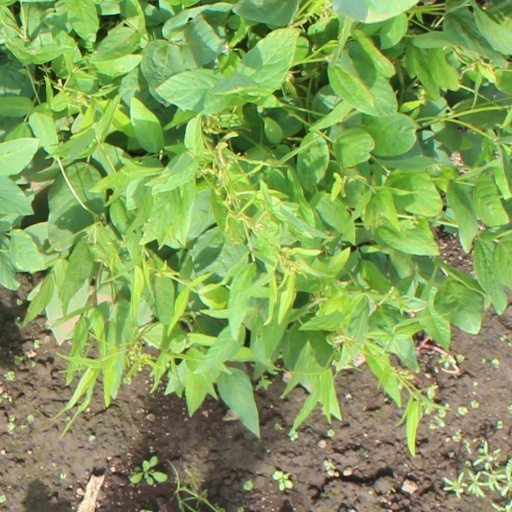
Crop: soybean